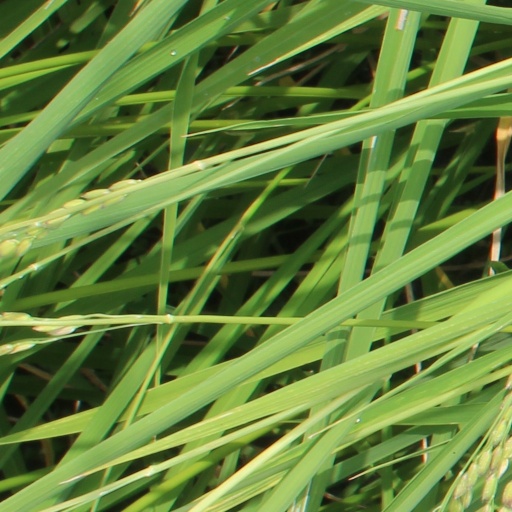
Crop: rice